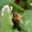
Label: bee